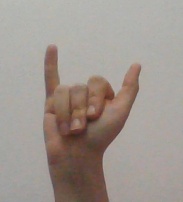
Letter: ya